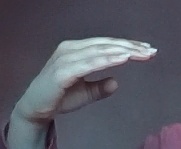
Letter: jeem